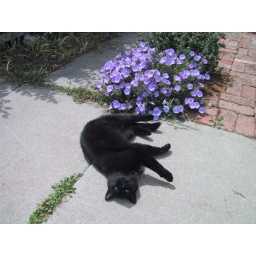
Blue kitty by theblue flowers